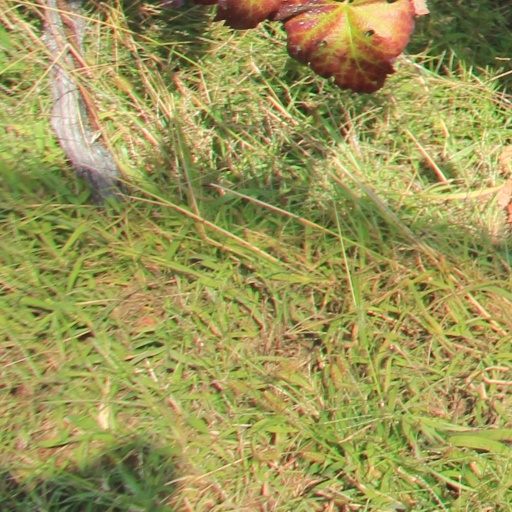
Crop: grape